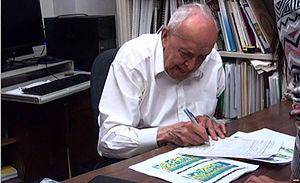
Franz Halberg est un biologiste roumain comptant parmi les fondateurs de la chronobiologie moderne.